Jože Trontelj

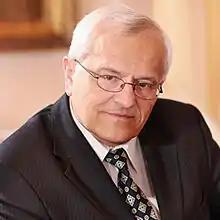
Dr. Jože Trontelj

Jože Trontelj was born in 1939 in Kamnik, Slovenia (then part of Yugoslavia). He graduated from the Medical Faculty of Ljubljana, Slovenia in 1964, specialised in neurology in 1973 and obtained a D.Sc. Degree in Neurological Sciences in 1972. He was installed as a Professor of Neurology at the Medical Faculty of Ljubljana in 1986.